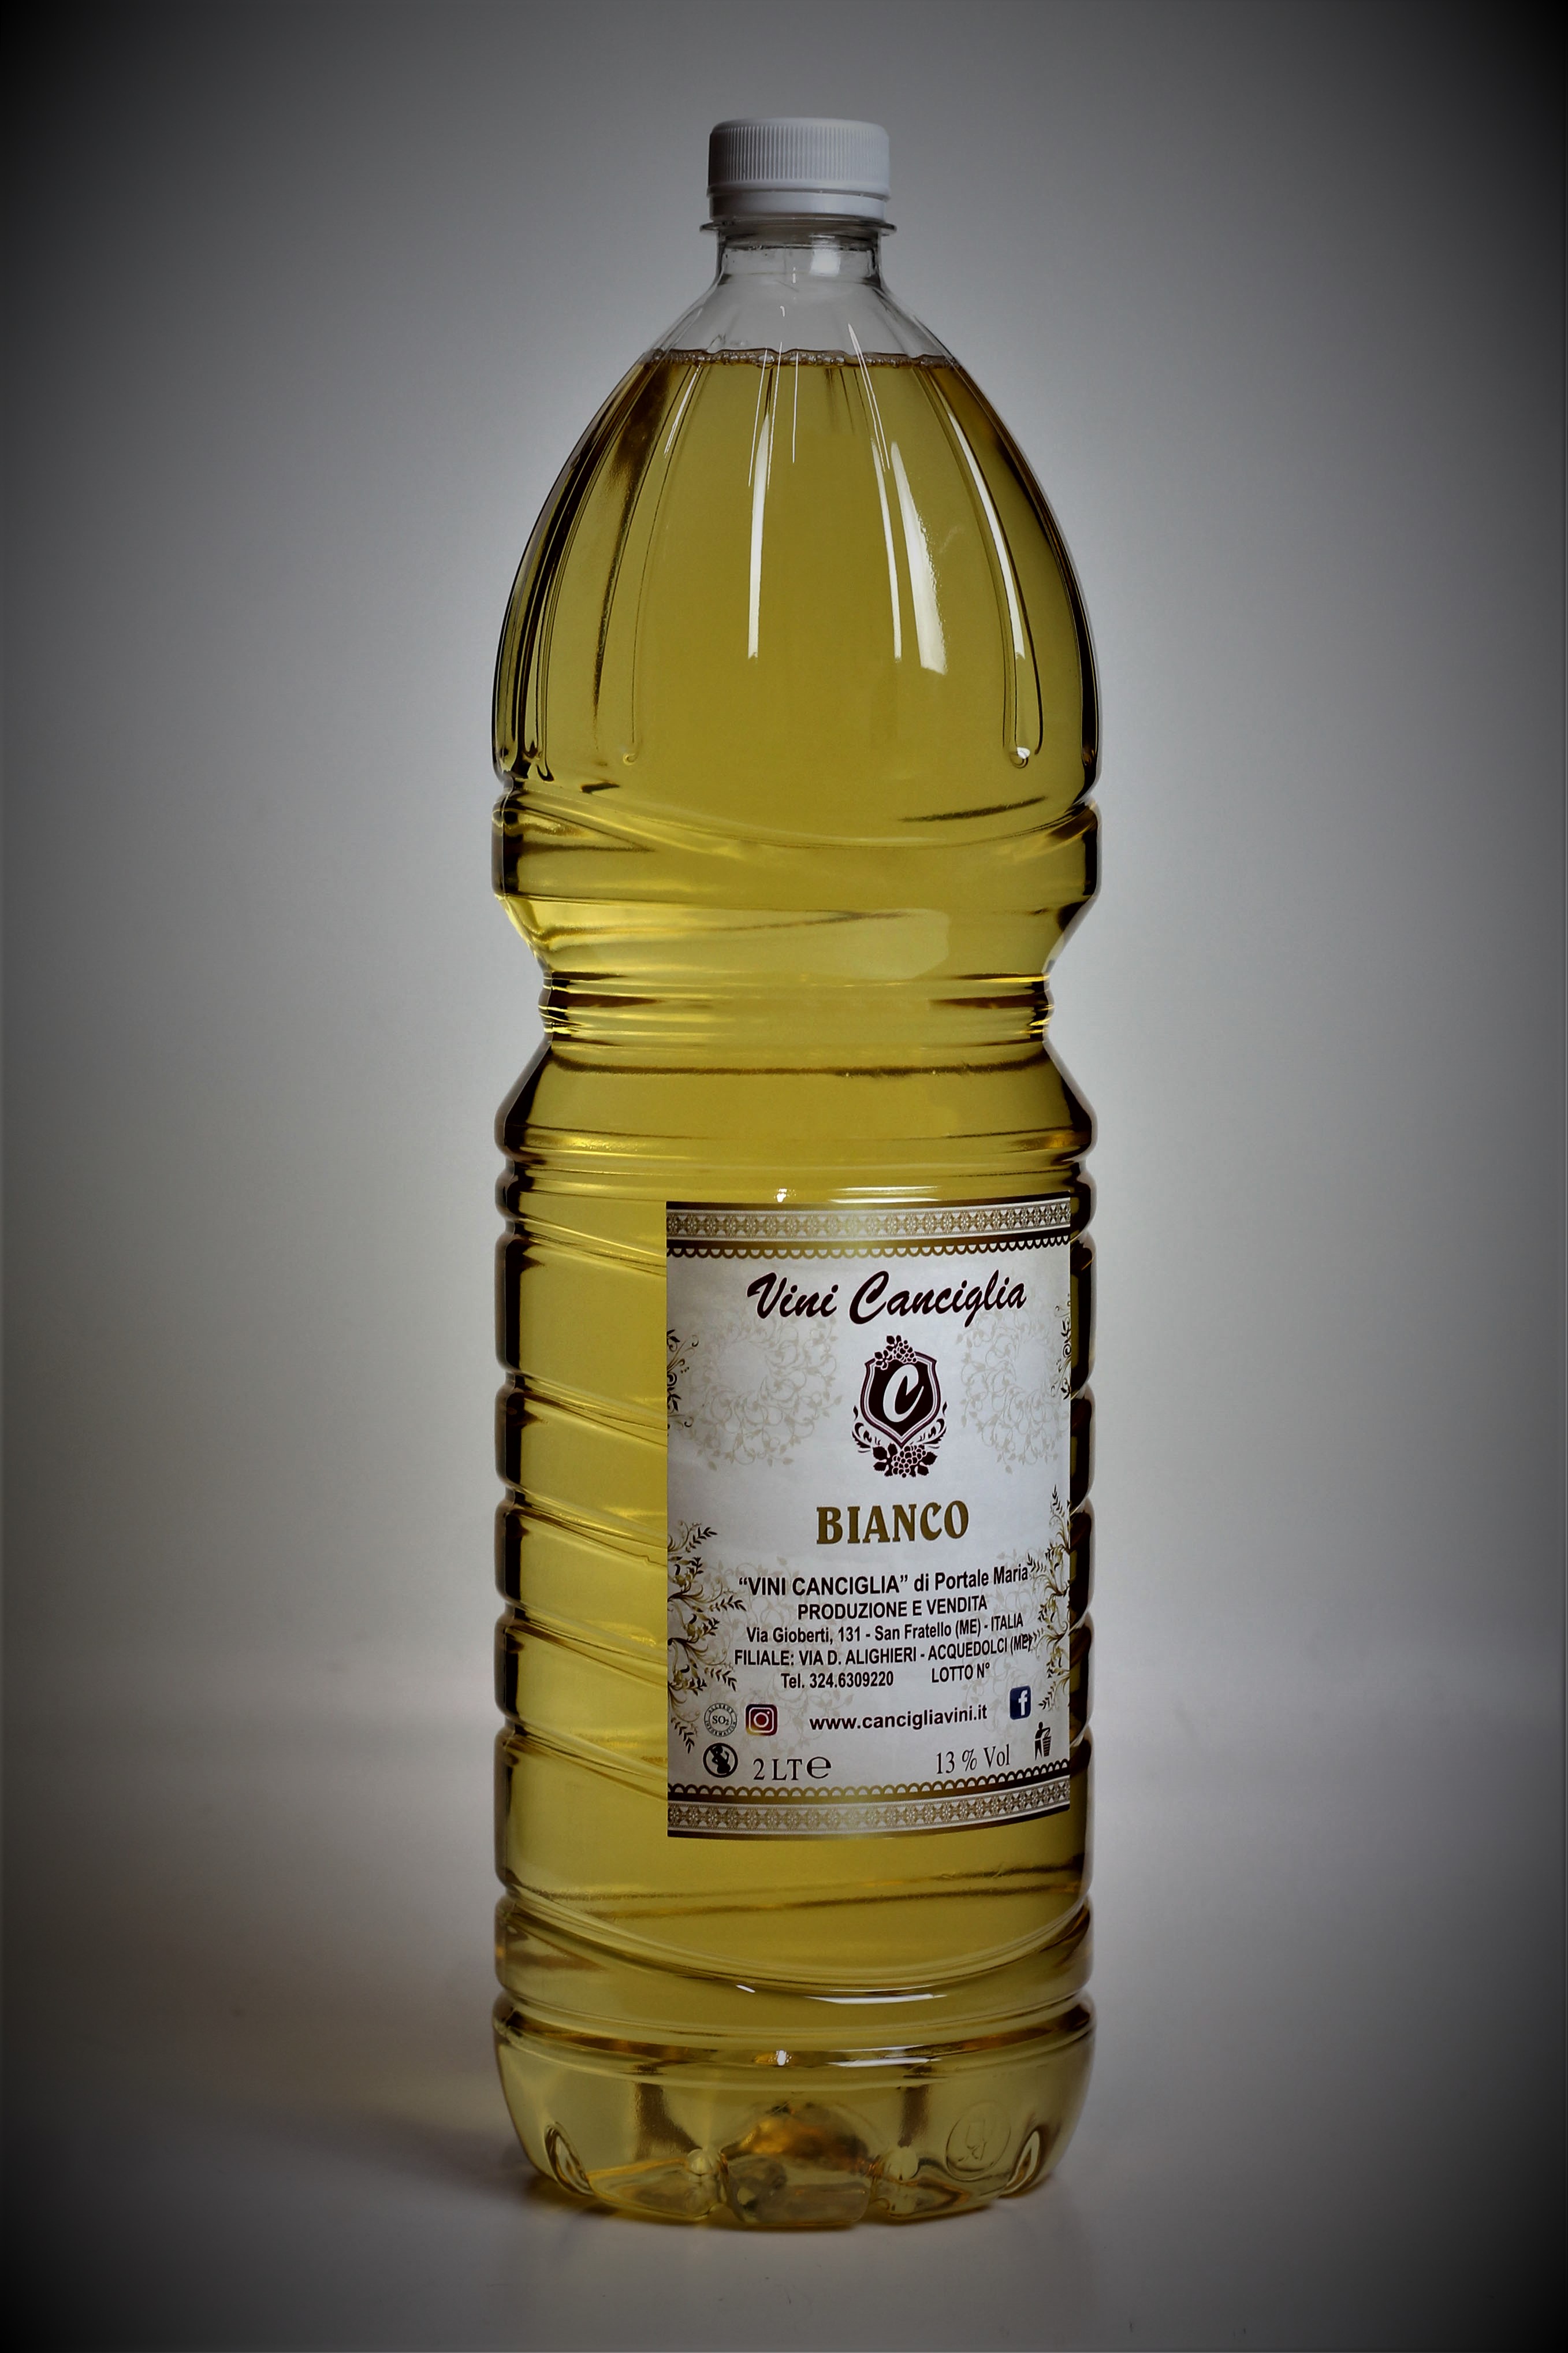
Waste category: plastic